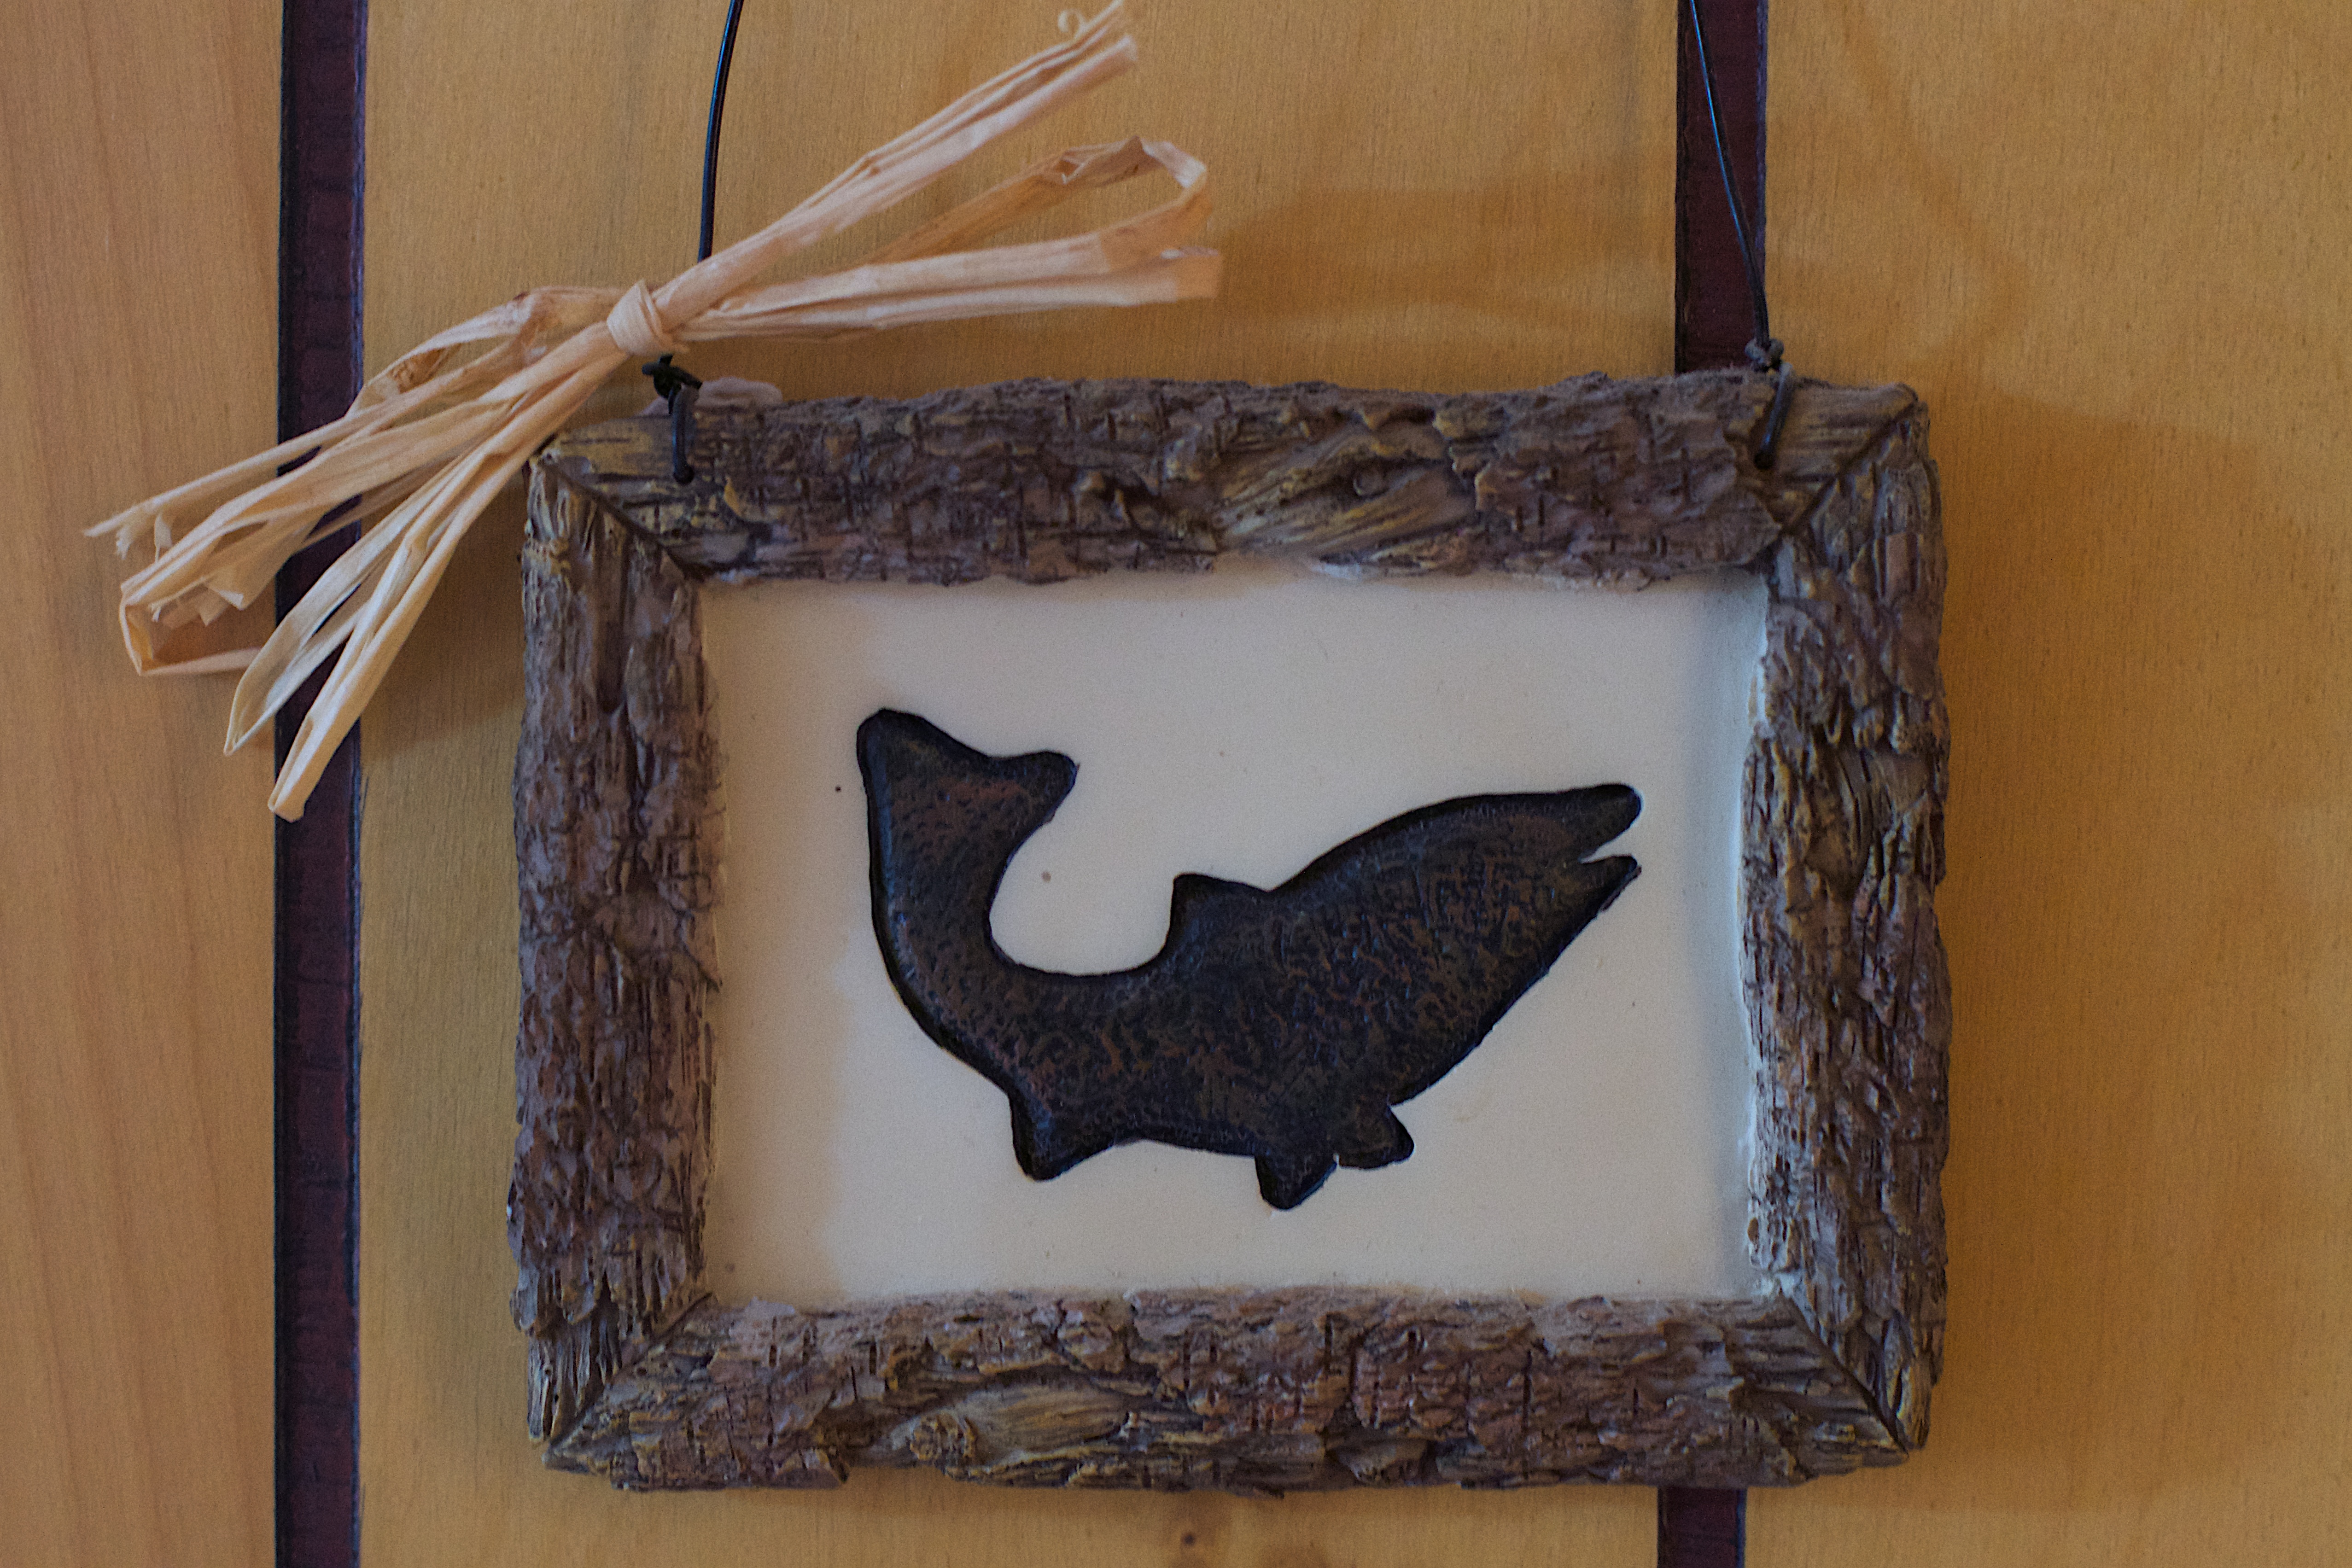
wood, art, picture frame